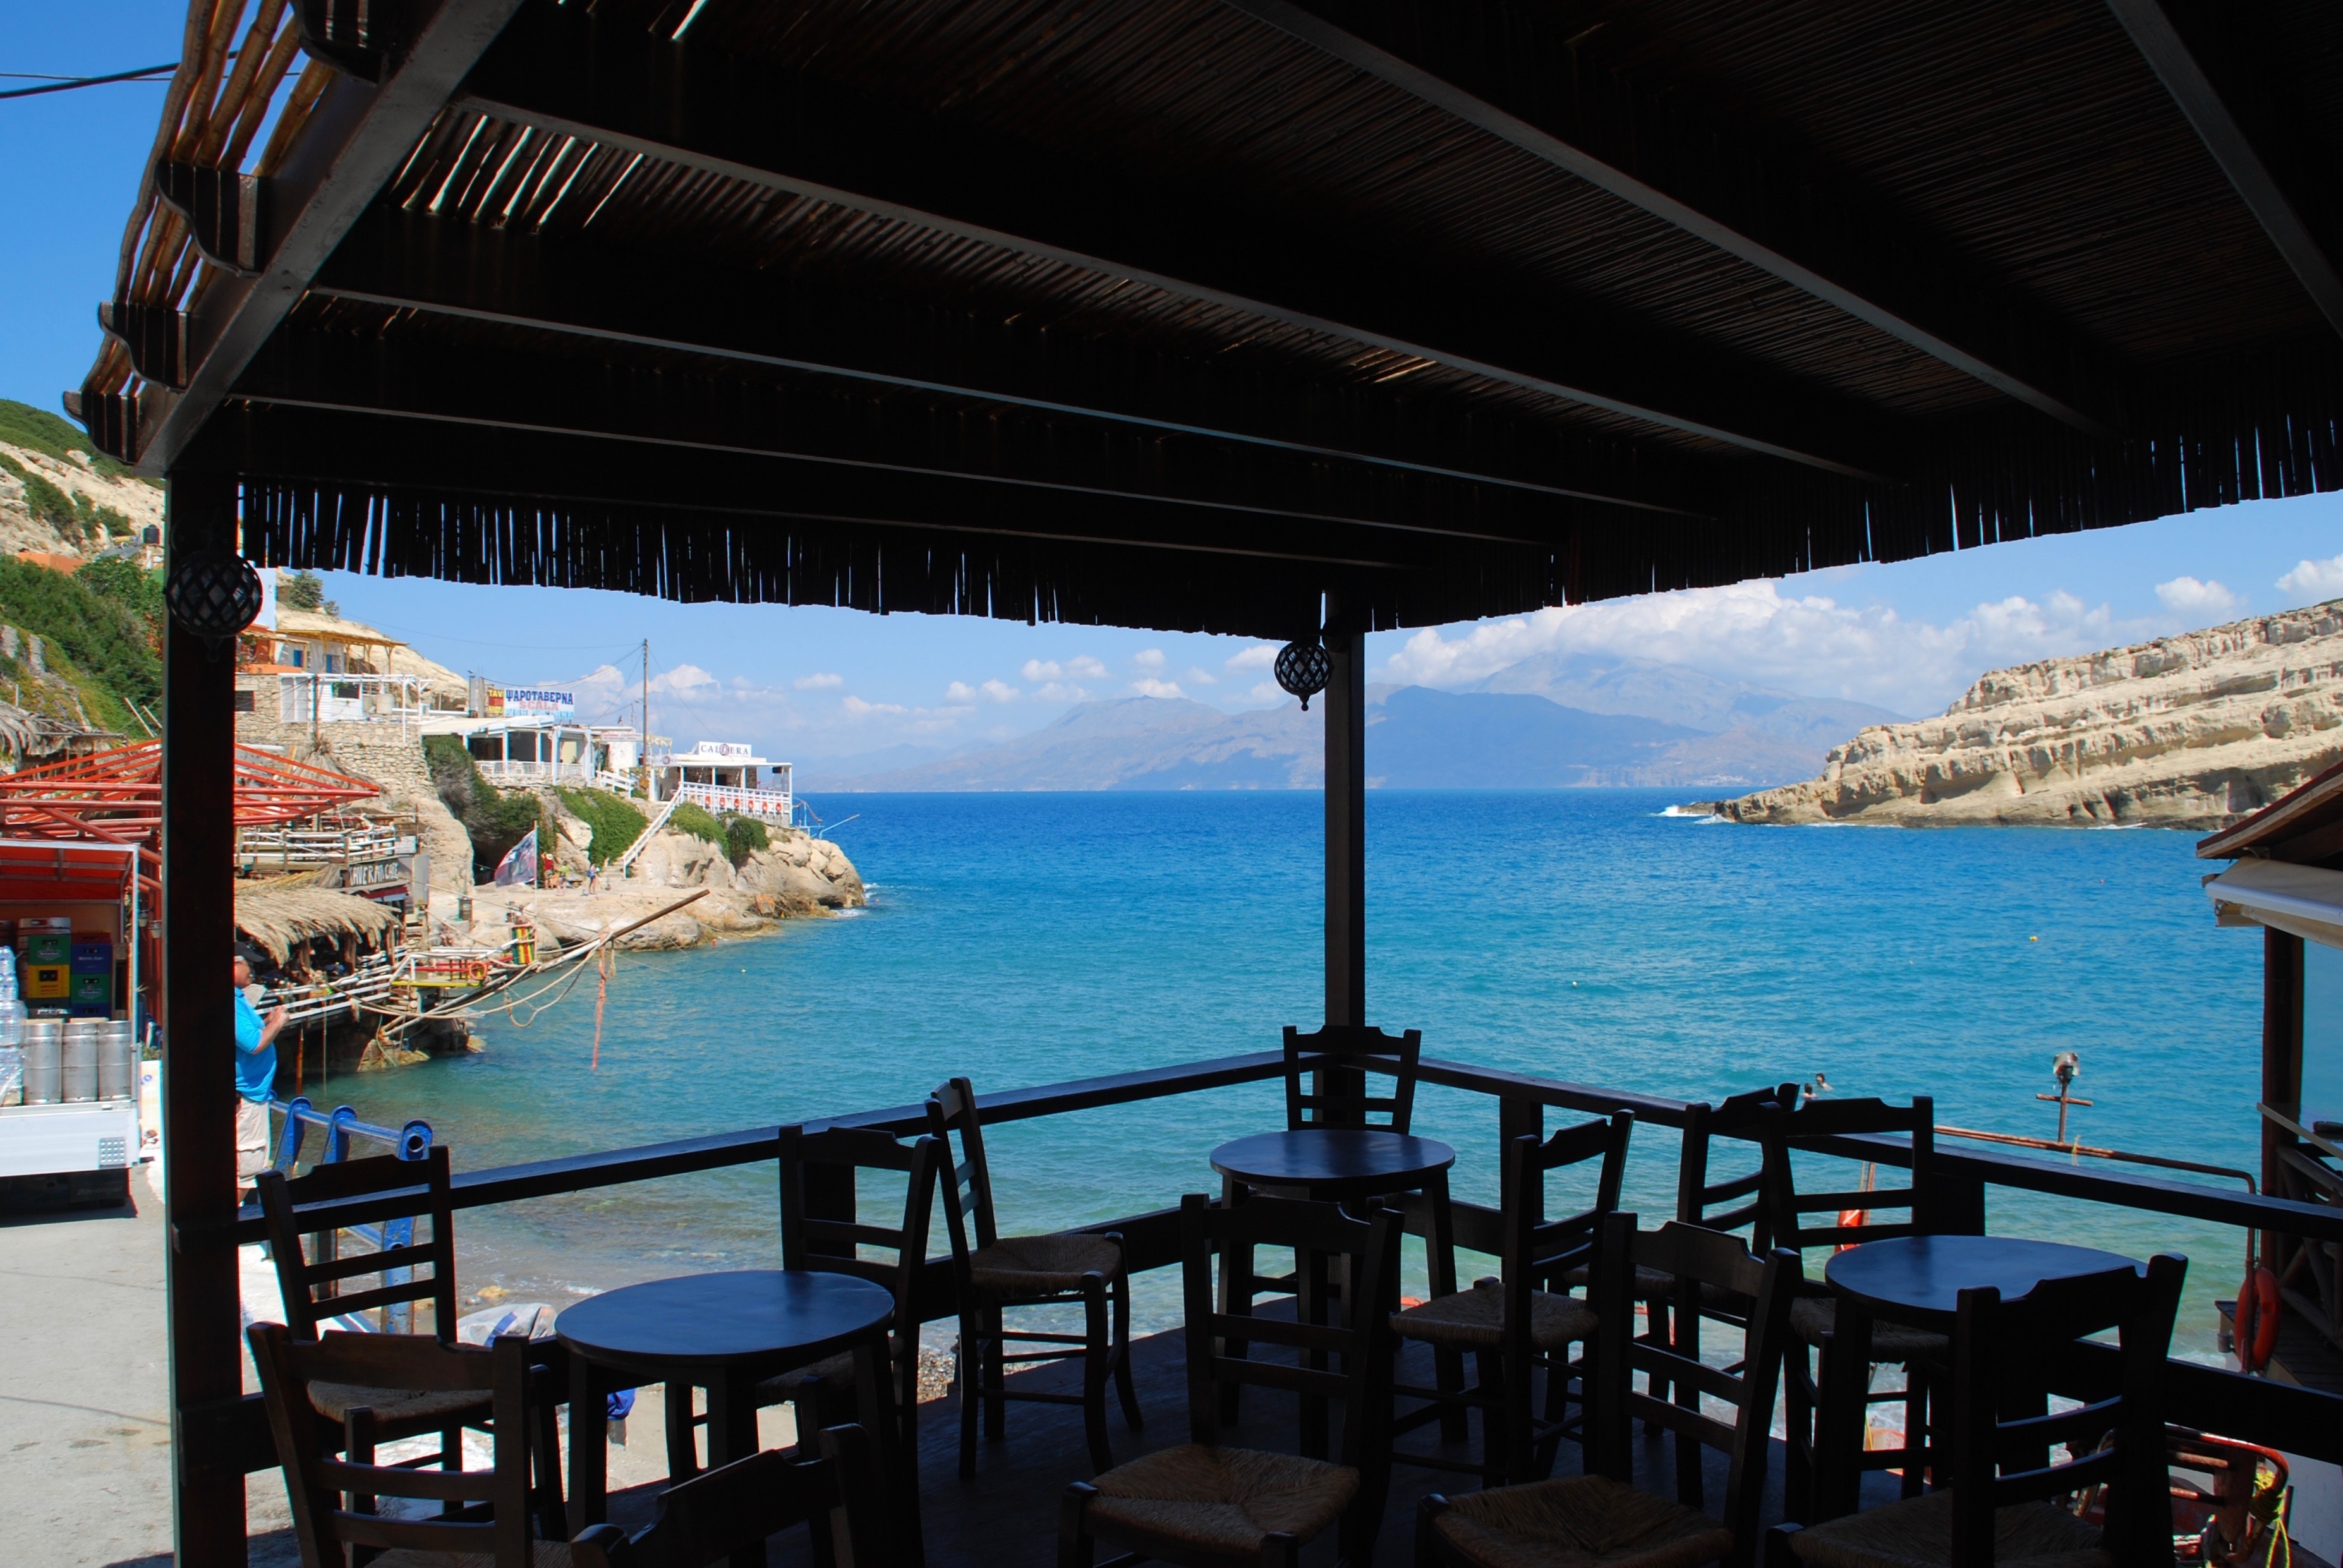
sea, rock, dock, view, restaurant, vacation, swimming pool, holiday, leisure, terrace, resort, estate, tavern, crete, greek island, matala